White Rose

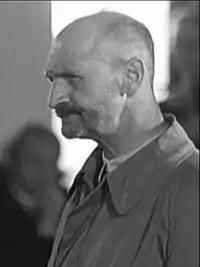
Jakob Schmid in February 1947

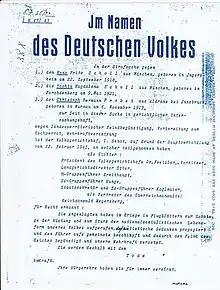

On 18 February 1943, the Scholls brought a suitcase full of leaflets to the university main building. They hurriedly dropped stacks of copies in the empty corridors for students to find when they left the lecture rooms. Leaving before the lectures had ended, the Scholls noticed that there were some left-over copies in the suitcase and decided to distribute them. Sophie flung the last remaining leaflets from the top floor down into the atrium. This spontaneous action was observed by the university maintenance man, Jakob Schmid, who called the Gestapo. The university doors were locked, and the fate of brother and sister were sealed. Hans and Sophie Scholl were taken into Gestapo custody. A draft of a seventh pamphlet, written by Christoph Probst, was found in the possession of Hans Scholl at the time of his arrest by the Gestapo. While Sophie Scholl got rid of incriminating evidence before being taken into custody, Hans did try to destroy the draft of the last leaflet by tearing it apart and trying to swallow it. However, the Gestapo recovered enough of it and were able to match the handwriting with other writings from Probst, which they found when they searched Hans's apartment.